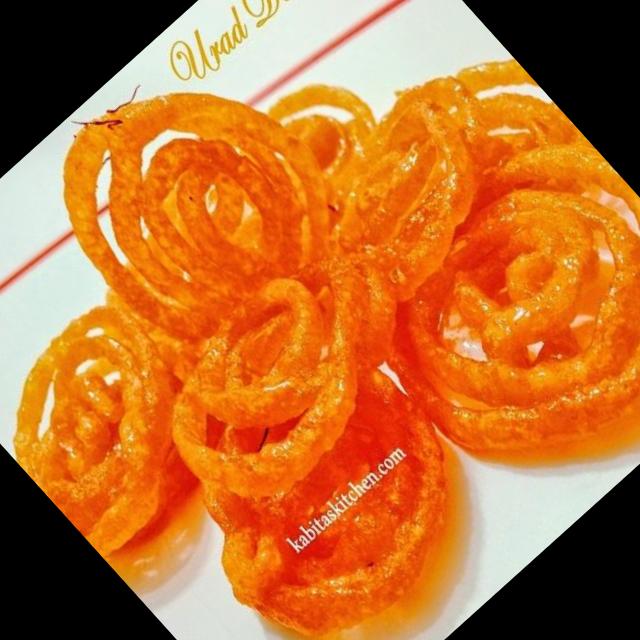
Dish: jalebi